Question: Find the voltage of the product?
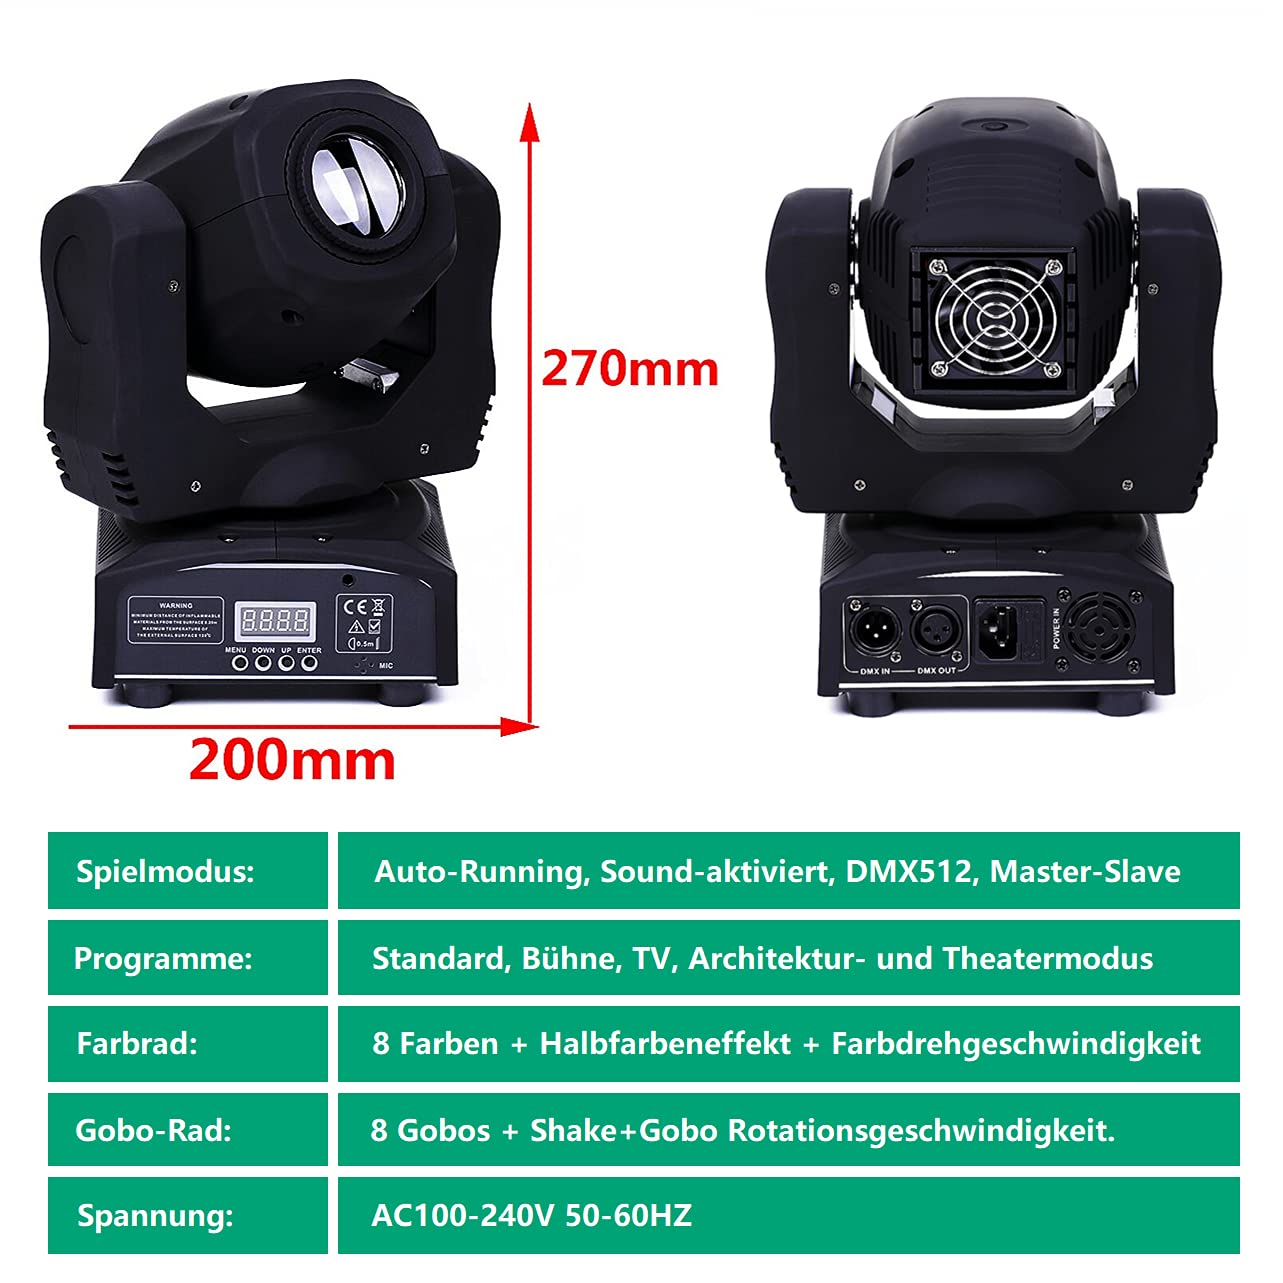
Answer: [100.0, 240.0] volt